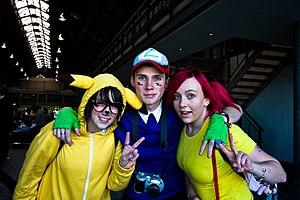
Pikachu est une espèce de Pokémon, une créature de fiction issue de la franchise médiatique Pokémon de Nintendo. Il est apparu la première fois au Japon en 1996, dans les jeux vidéo Pokémon Vert et Pokémon Rouge, créés par Satoshi Tajiri. Initialement conçu comme un personnage secondaire, Pikachu est devenu la mascotte de l'univers Pokémon après avoir été choisi comme personnage principal dans l'adaptation télévisuelle du jeu, aux côtés de son dresseur Sacha. Il apparaît depuis de manière récurrente dans le marketing de la franchise, au point de désigner parfois celle-ci par métonymie.
Le Défi du samouraï est le 4ᵉ épisode du premier cycle de la Pokémon, la série. L'épisode a été diffusé pour la première fois au Japon le 22 avril 1997, aux États-Unis le 11 septembre 1998. C'est dans cet épisode qu'a lieu le premier « vrai combat » de Sacha.
Pokémon est une franchise créée par Satoshi Tajiri en 1996, présente en particulier en jeu vidéo, dans des séries éditées par Nintendo. Selon les statistiques de Nintendo en 2010, les jeux Pokémon se sont vendus à environ 250 millions d’unités. Le jeu vidéo Pokémon Rouge et Bleu s’est vendu à plus de 30 millions d’exemplaires, ce qui en fait un record des ventes dans l’histoire du jeu vidéo.